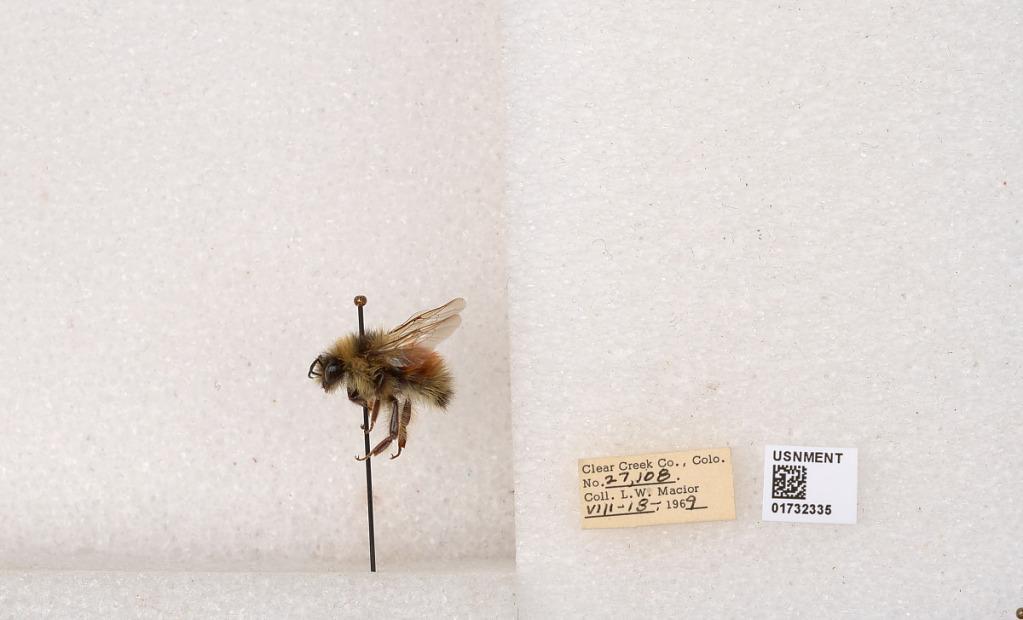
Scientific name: Bombus (Pyrobombus) sylvicola Kirby
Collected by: L. Macior
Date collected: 1969-8-18
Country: United States
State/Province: Colorado
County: Clear Creek
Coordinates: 39.7006, -105.694